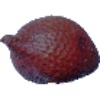
Label: salak